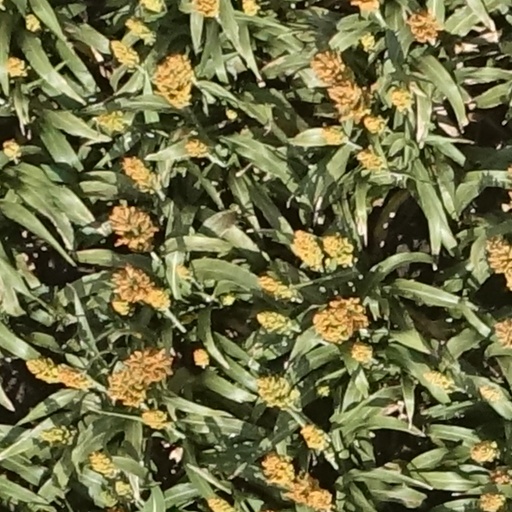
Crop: sorghum